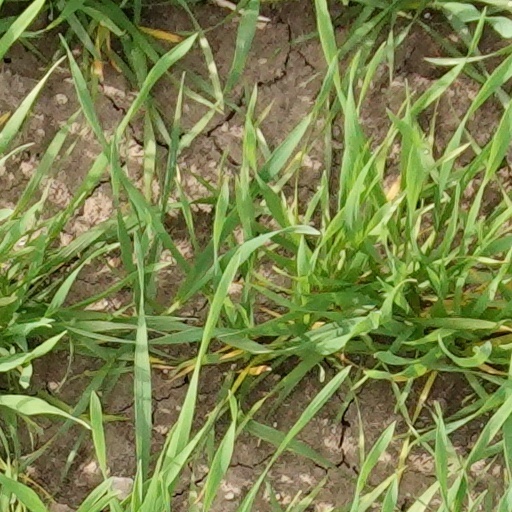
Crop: wheat